Lee wave

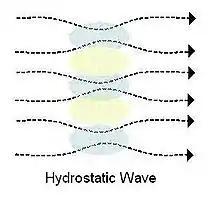
Hydrostatic wave (schematic drawing)

There are a variety of distinctive types of waves which form under different atmospheric conditions.